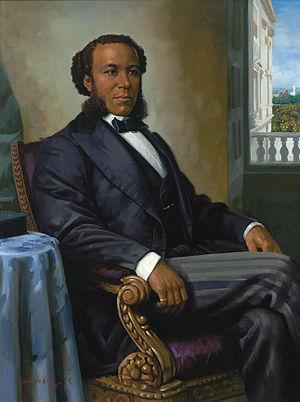
Simmie Knox, né en 1935 est un peintre américain. Il a notamment exécuté les portraits officiels de la Maison-Blanche du président Bill Clinton et de la Première dame, Hillary.